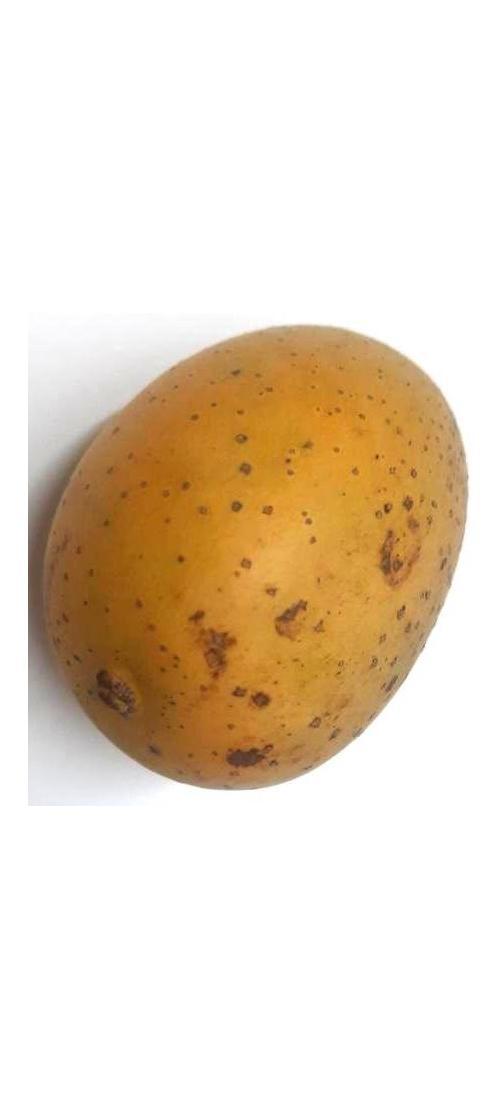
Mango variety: Gourmoti